Holbeach Hurn

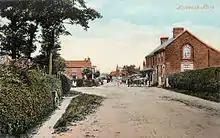
Holbeach Hurn before 1916

In 1885 "Kelly’s" noted the village as an ecclesiastical parish formed from that of Holbeach in 1870, and the presence of both a Wesleyan and Primitive Methodist chapel. Its area was with an 1881 population of 526.